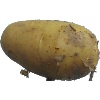
Label: Potato White 1